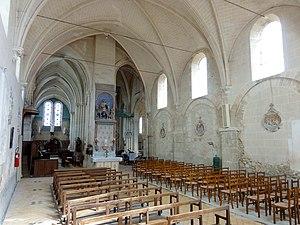
Intérieur de l'église - voir titre.
L'église Saint-Martin est une église catholique paroissiale située à Breuil-le-Vert, dans le département de l'Oise, en France. C'est une église atypique composée d'une large nef unique ouvrant à l'est sur les deux vaisseaux d'un grand chœur au chevet plat, et d'une chapelle avec abside à pans coupés au sud des deux premières travées du chœur. De l'église primitive de la fin du XIᵉ siècle, subsistent encore les grandes arcades bouchées au sud de la nef, également visibles depuis l'extérieur en raison de la démolition du bas-côté sud au début du XIXᵉ siècle, où à une époque antérieure. Pour le reste, la nef date du début du XVIᵉ siècle, mais n'a reçu sa configuration actuelle, avec des voûtes d'ogives en briques et plâtre, qu'en 1870 / 1872. Le chœur est en revanche un complexe assez homogène de la première moitié du XIIIᵉ siècle, qui ne compte qu'un unique niveau d'élévation, mais se prévaut d'une architecture gothique de bon niveau. La deuxième travée du sud sert de base au clocher en bâtière, qui représente l'élément le plus intéressant à l'extérieur. Les deux dernières travées des deux vaisseaux présentent des supports amincis, et forment un chœur-halle carré.